British Honduras

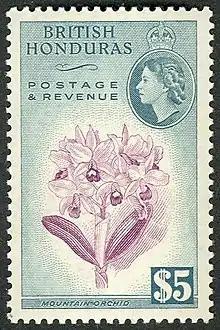
The Queen on $5-British Honduras stamp, 1953

Before 1884 the colonial administration of British Honduras was rather haphazard. In the early days, the colonists governed themselves under a public meeting system, similar to the town meeting system used in New England. A set of regulations called "Burnaby's Code" was adopted in 1765, which continued in force until 1840, when an executive council was created. Also in 1840, the colony formally became known as British Honduras, although it was also referred to as "the Belize". In 1853 the public meeting system was abandoned in favour of a legislative assembly, part of which was elected by a restricted franchise. The assembly was presided over by the British superintendent, an office created in 1784.